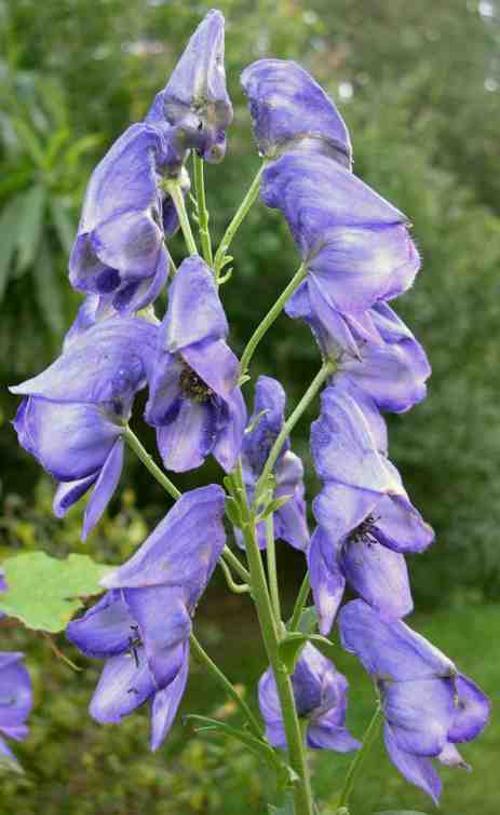
Label: monkshood